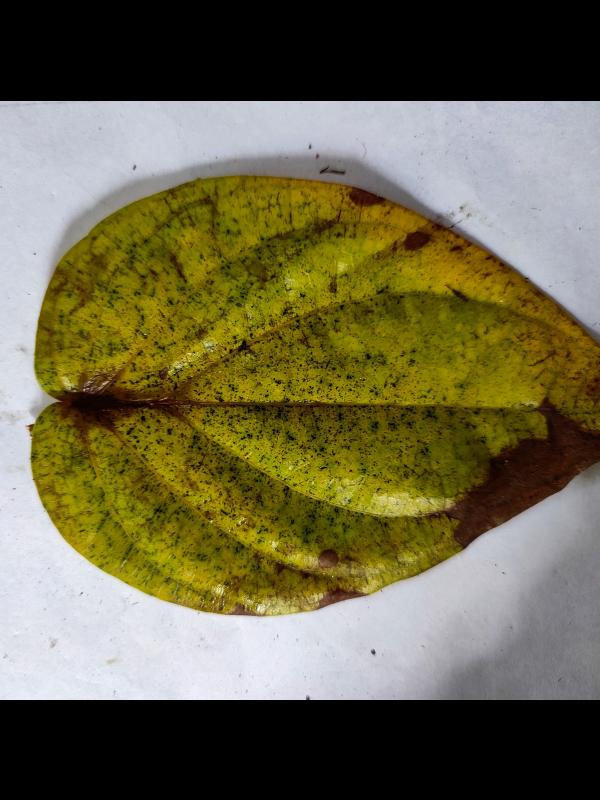
Label: Dried_Leaf